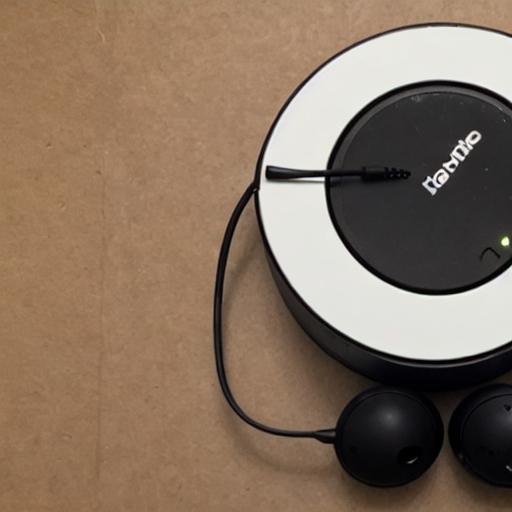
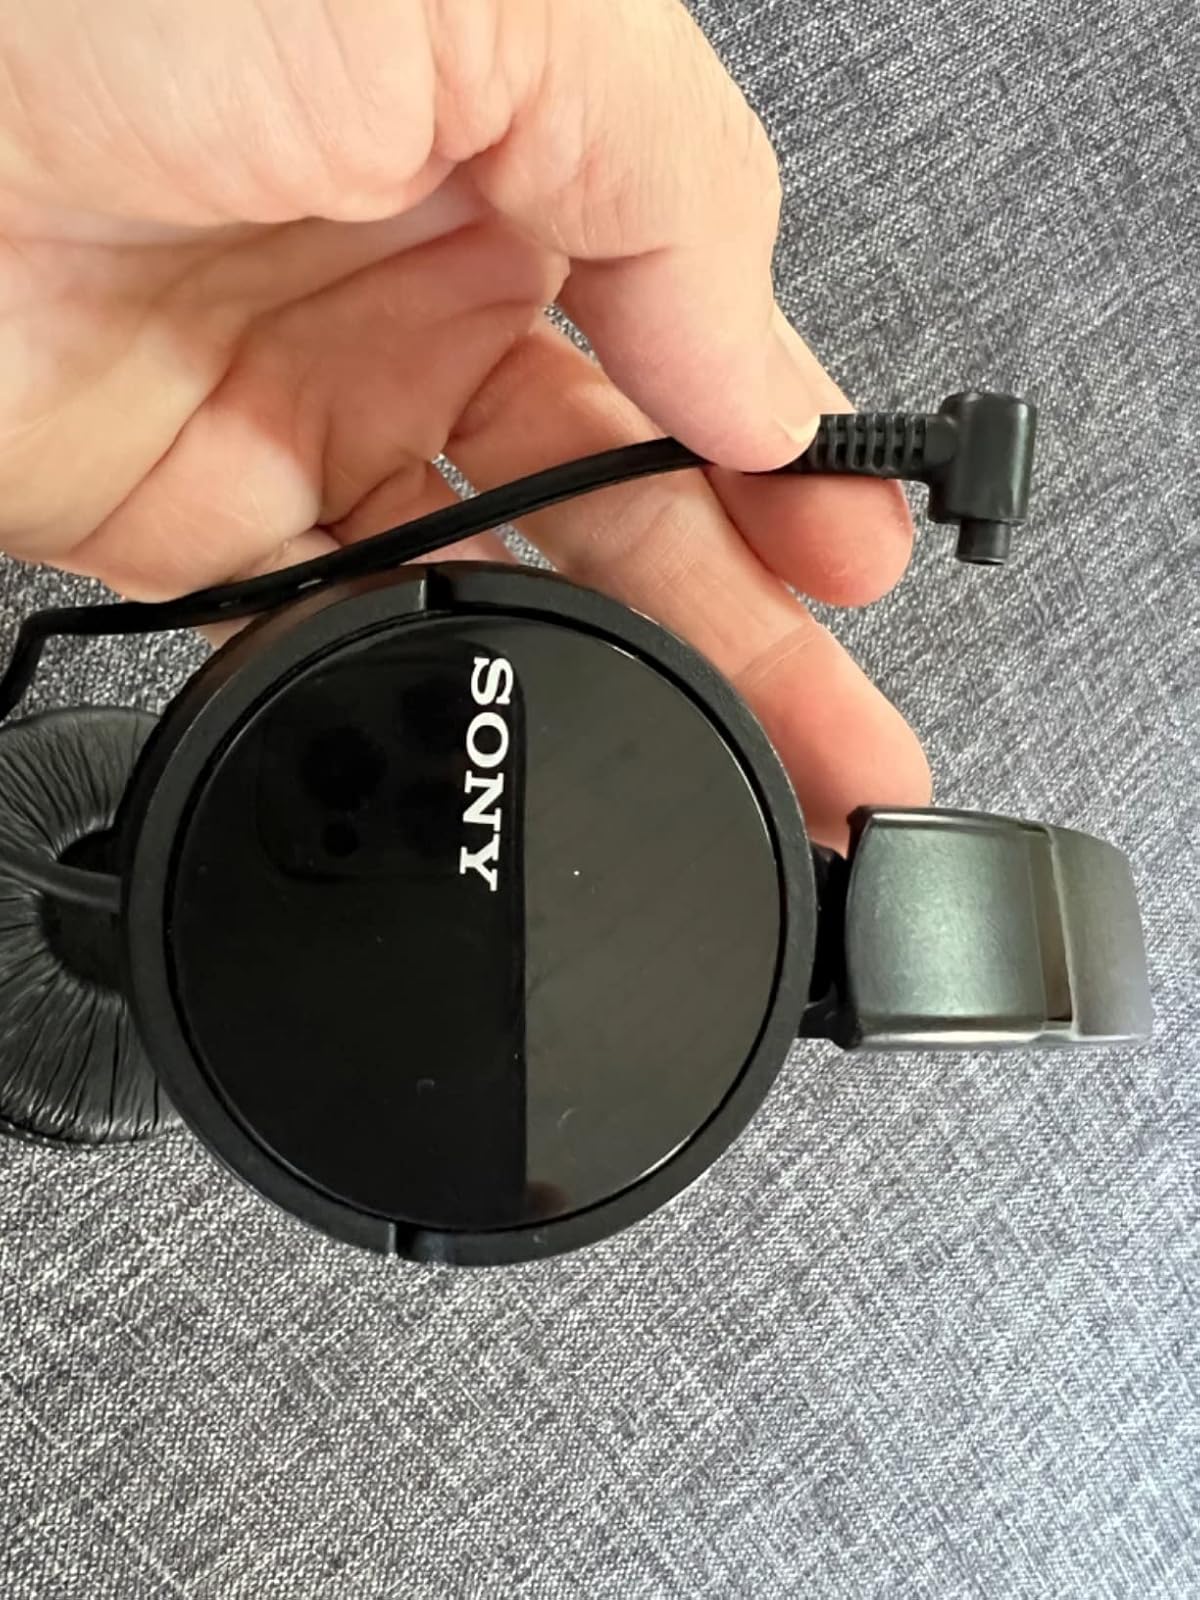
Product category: headphones
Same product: no